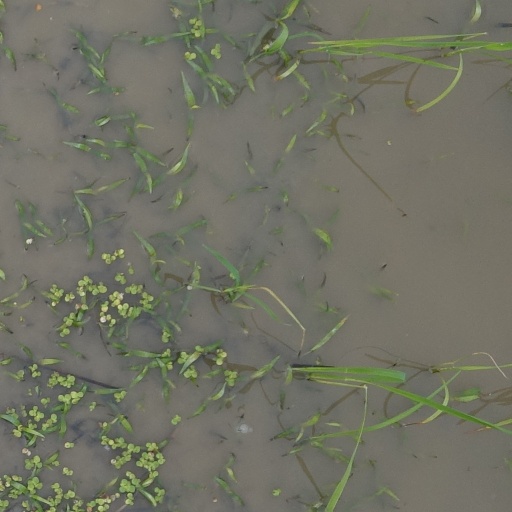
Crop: rice